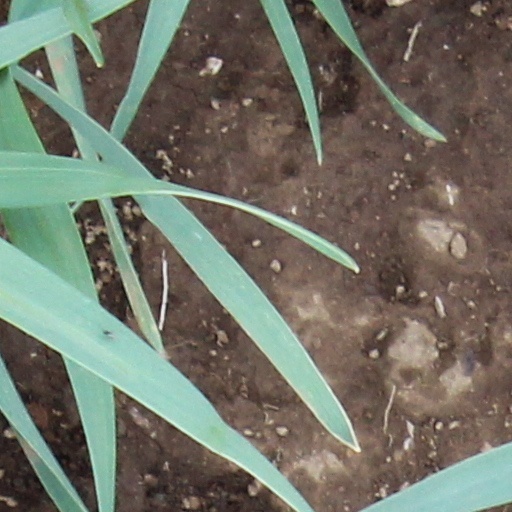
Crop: wheat